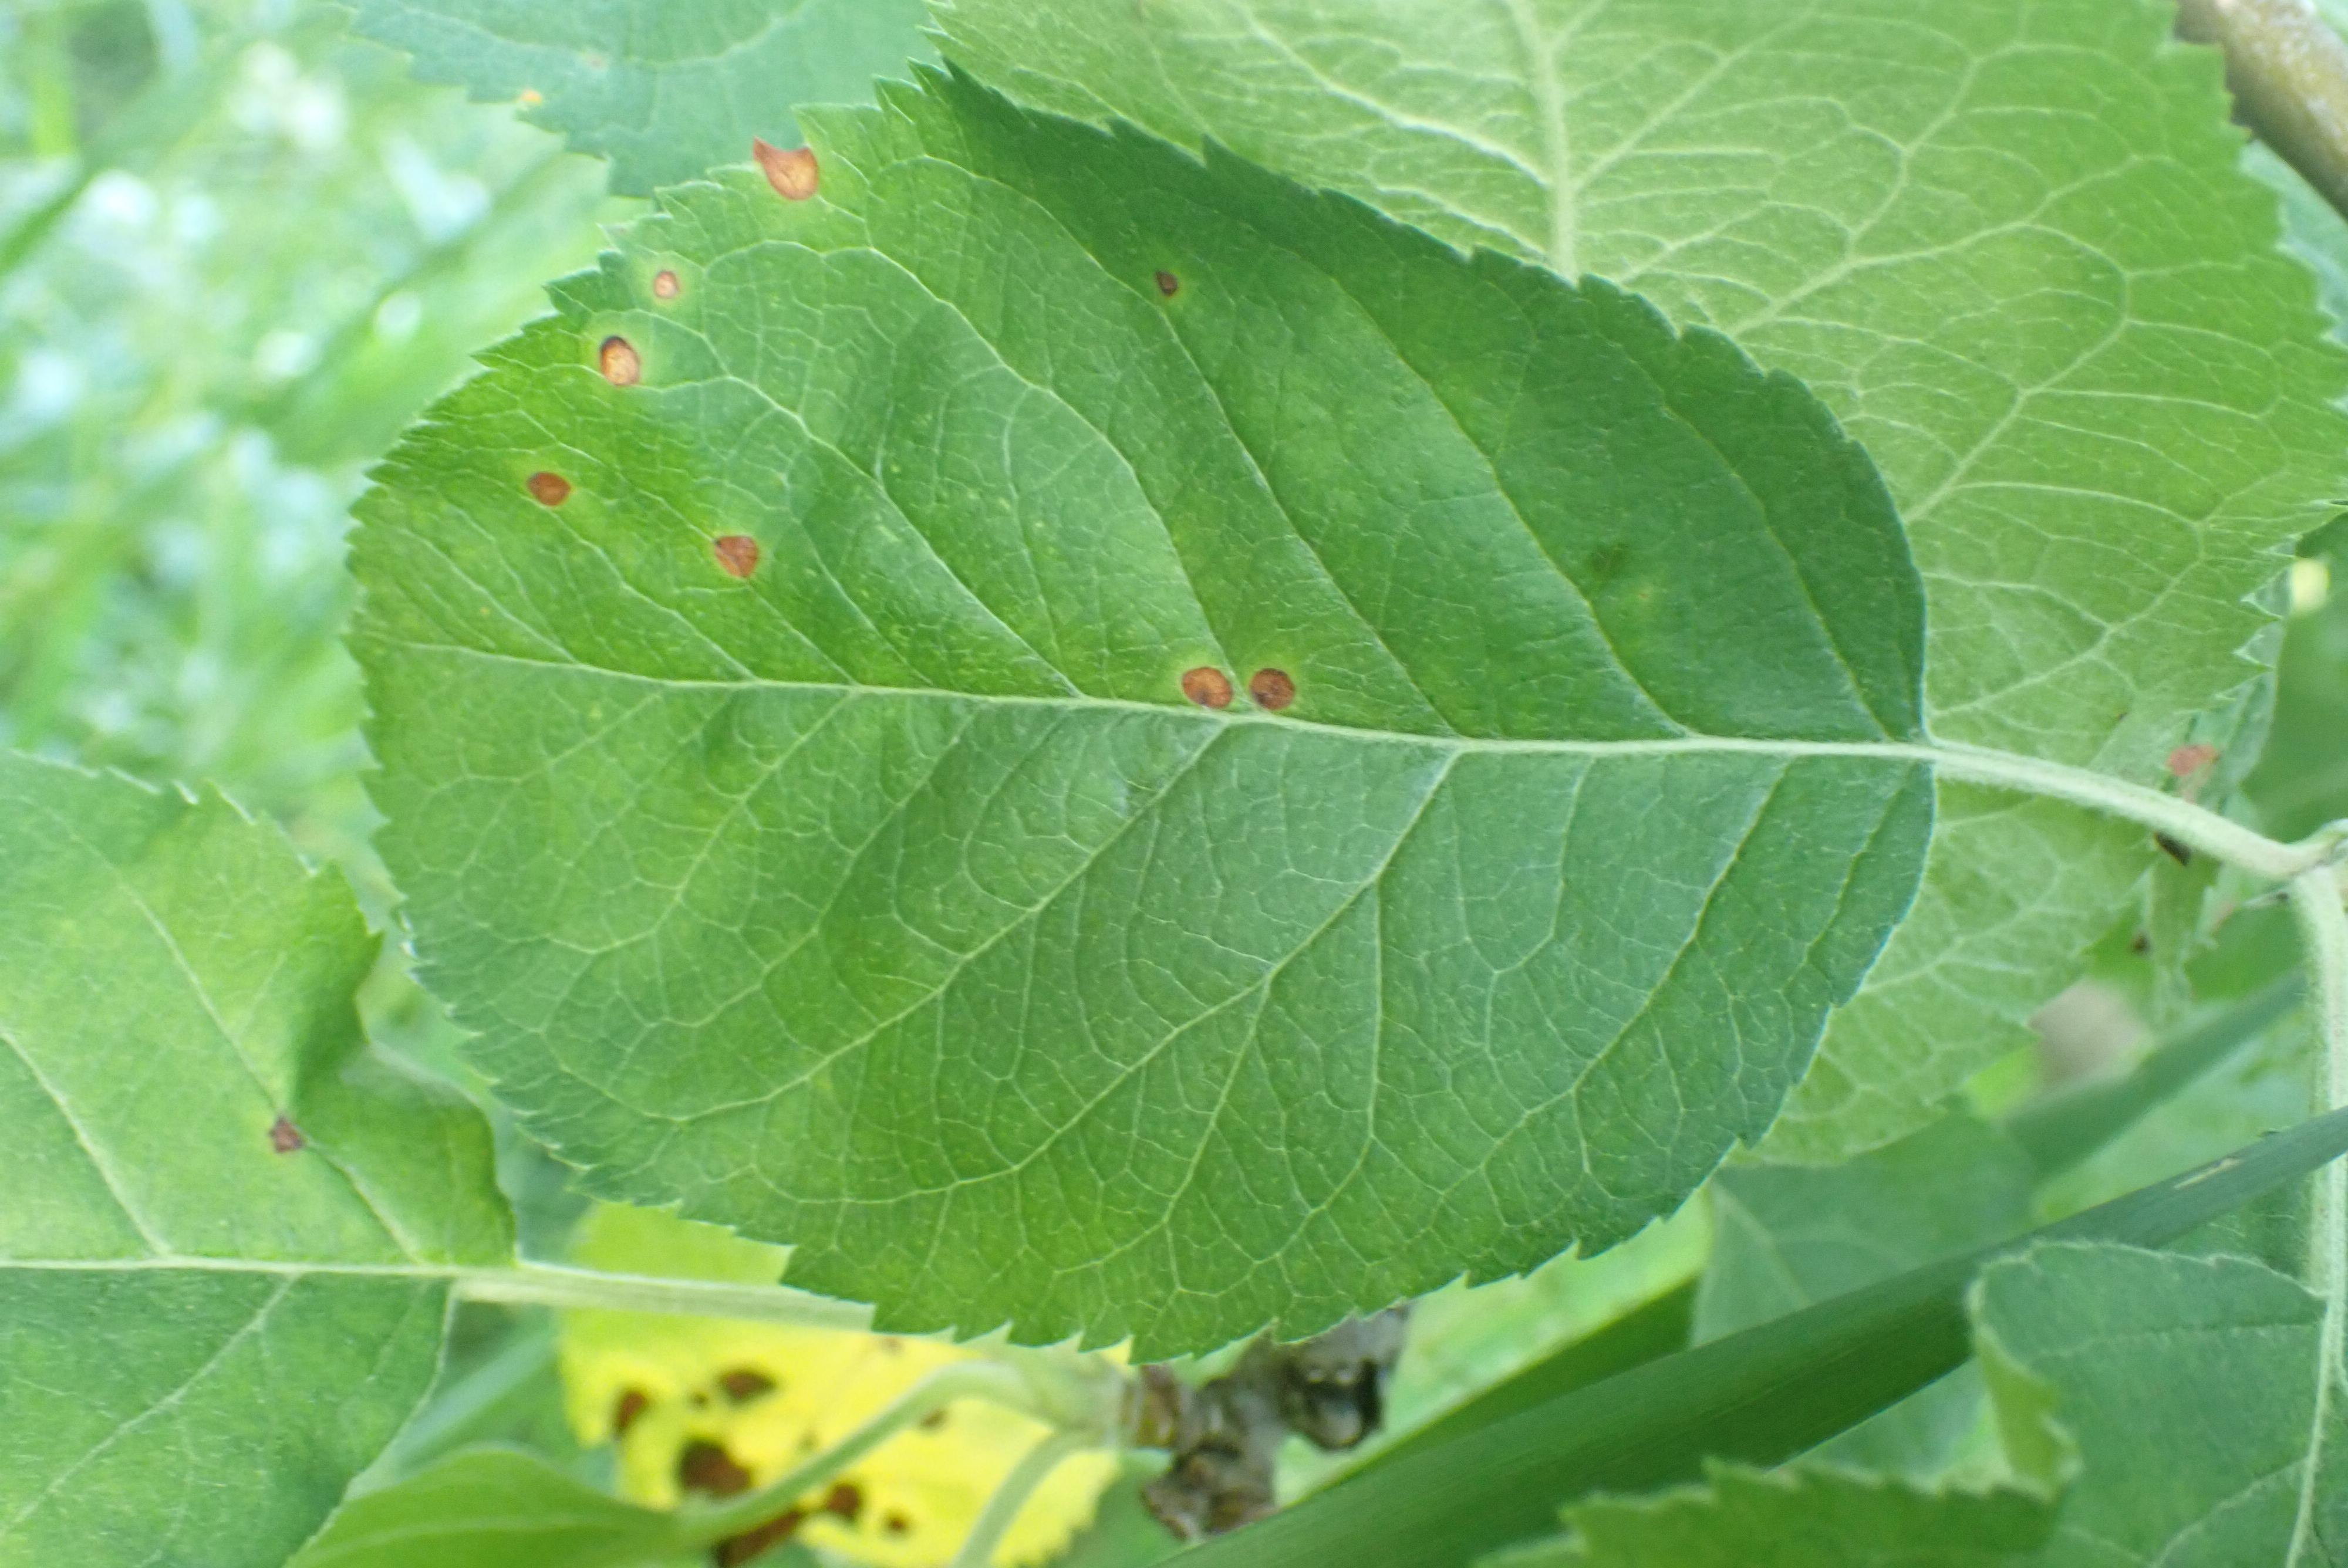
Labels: frog_eye_leaf_spot